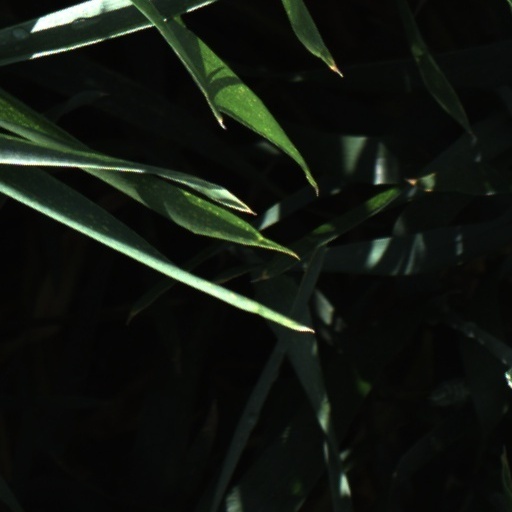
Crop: wheat